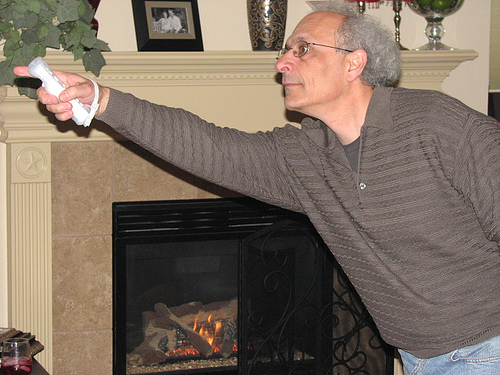
user: Given an image and a question. Answer the question in a short answer. Question: What is this guy pointing at? Short Answer:
assistant: tv